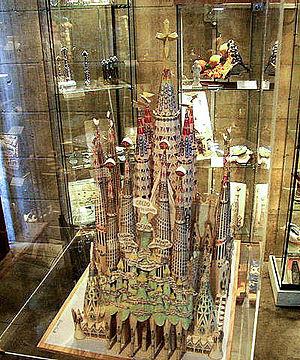
La Sagrada Família, Temple Expiatori de la Sagrada Família de son nom complet en catalan, ou Templo Expiatorio de la Sagrada Familia en espagnol est une basilique de Barcelone dont la construction a commencé en 1882.